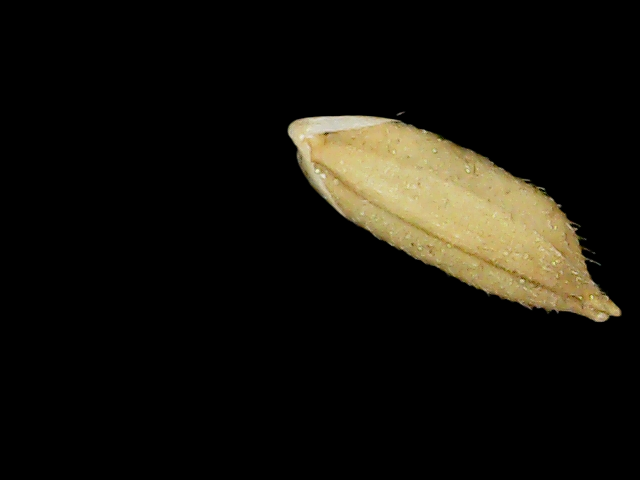
Rice variety: Binadhan12